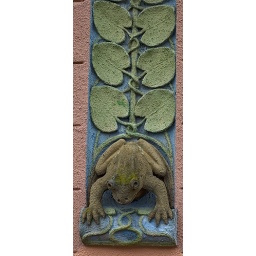
A relief on the wall of Kuopio indoors market hall in Central Finland.